Anthony Forde (darts player)

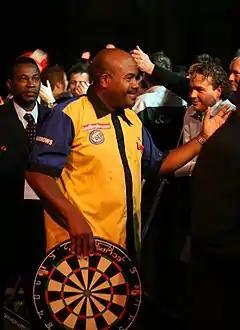
Forde in 2007

Anthony Forde (born July 6, 1962) is a Barbadian former professional darts player.